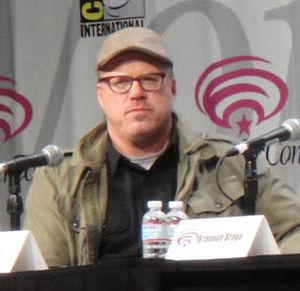
Alex Graves est un réalisateur, scénariste et producteur de cinéma et de télévision américain.